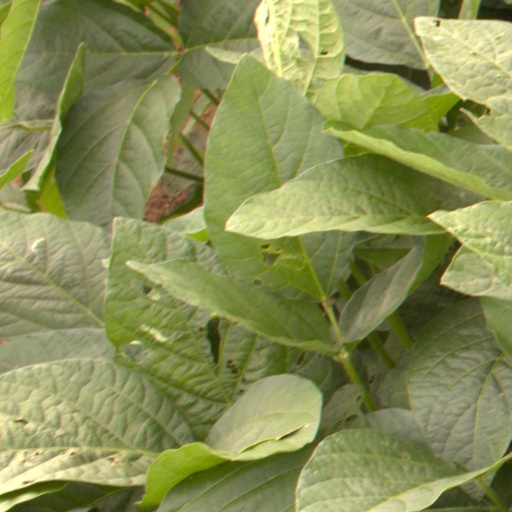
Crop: soybean